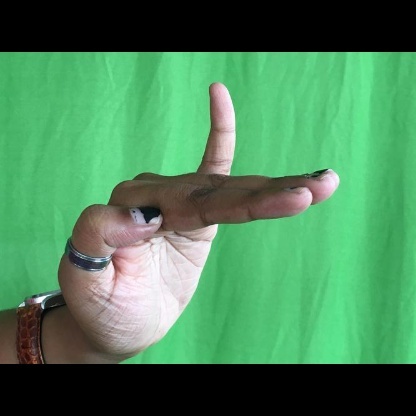
Mudra: Hamsapaksha